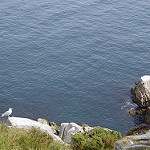
Label: sea